National Museum of the History of Ukraine in the Second World War

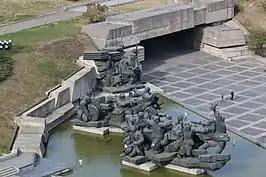
The monument "Crossing of the Dnieper"

Following the 2022 Russian invasion of Ukraine the museum underwent thematical changes. The museum's leadership stated in March 2024 it intended "to get rid of traces of the Soviet narrative about the myth of the "Great Patriotic War".